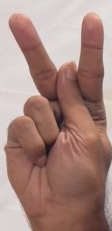
ASL sign: K